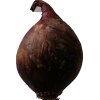
Label: red_onion